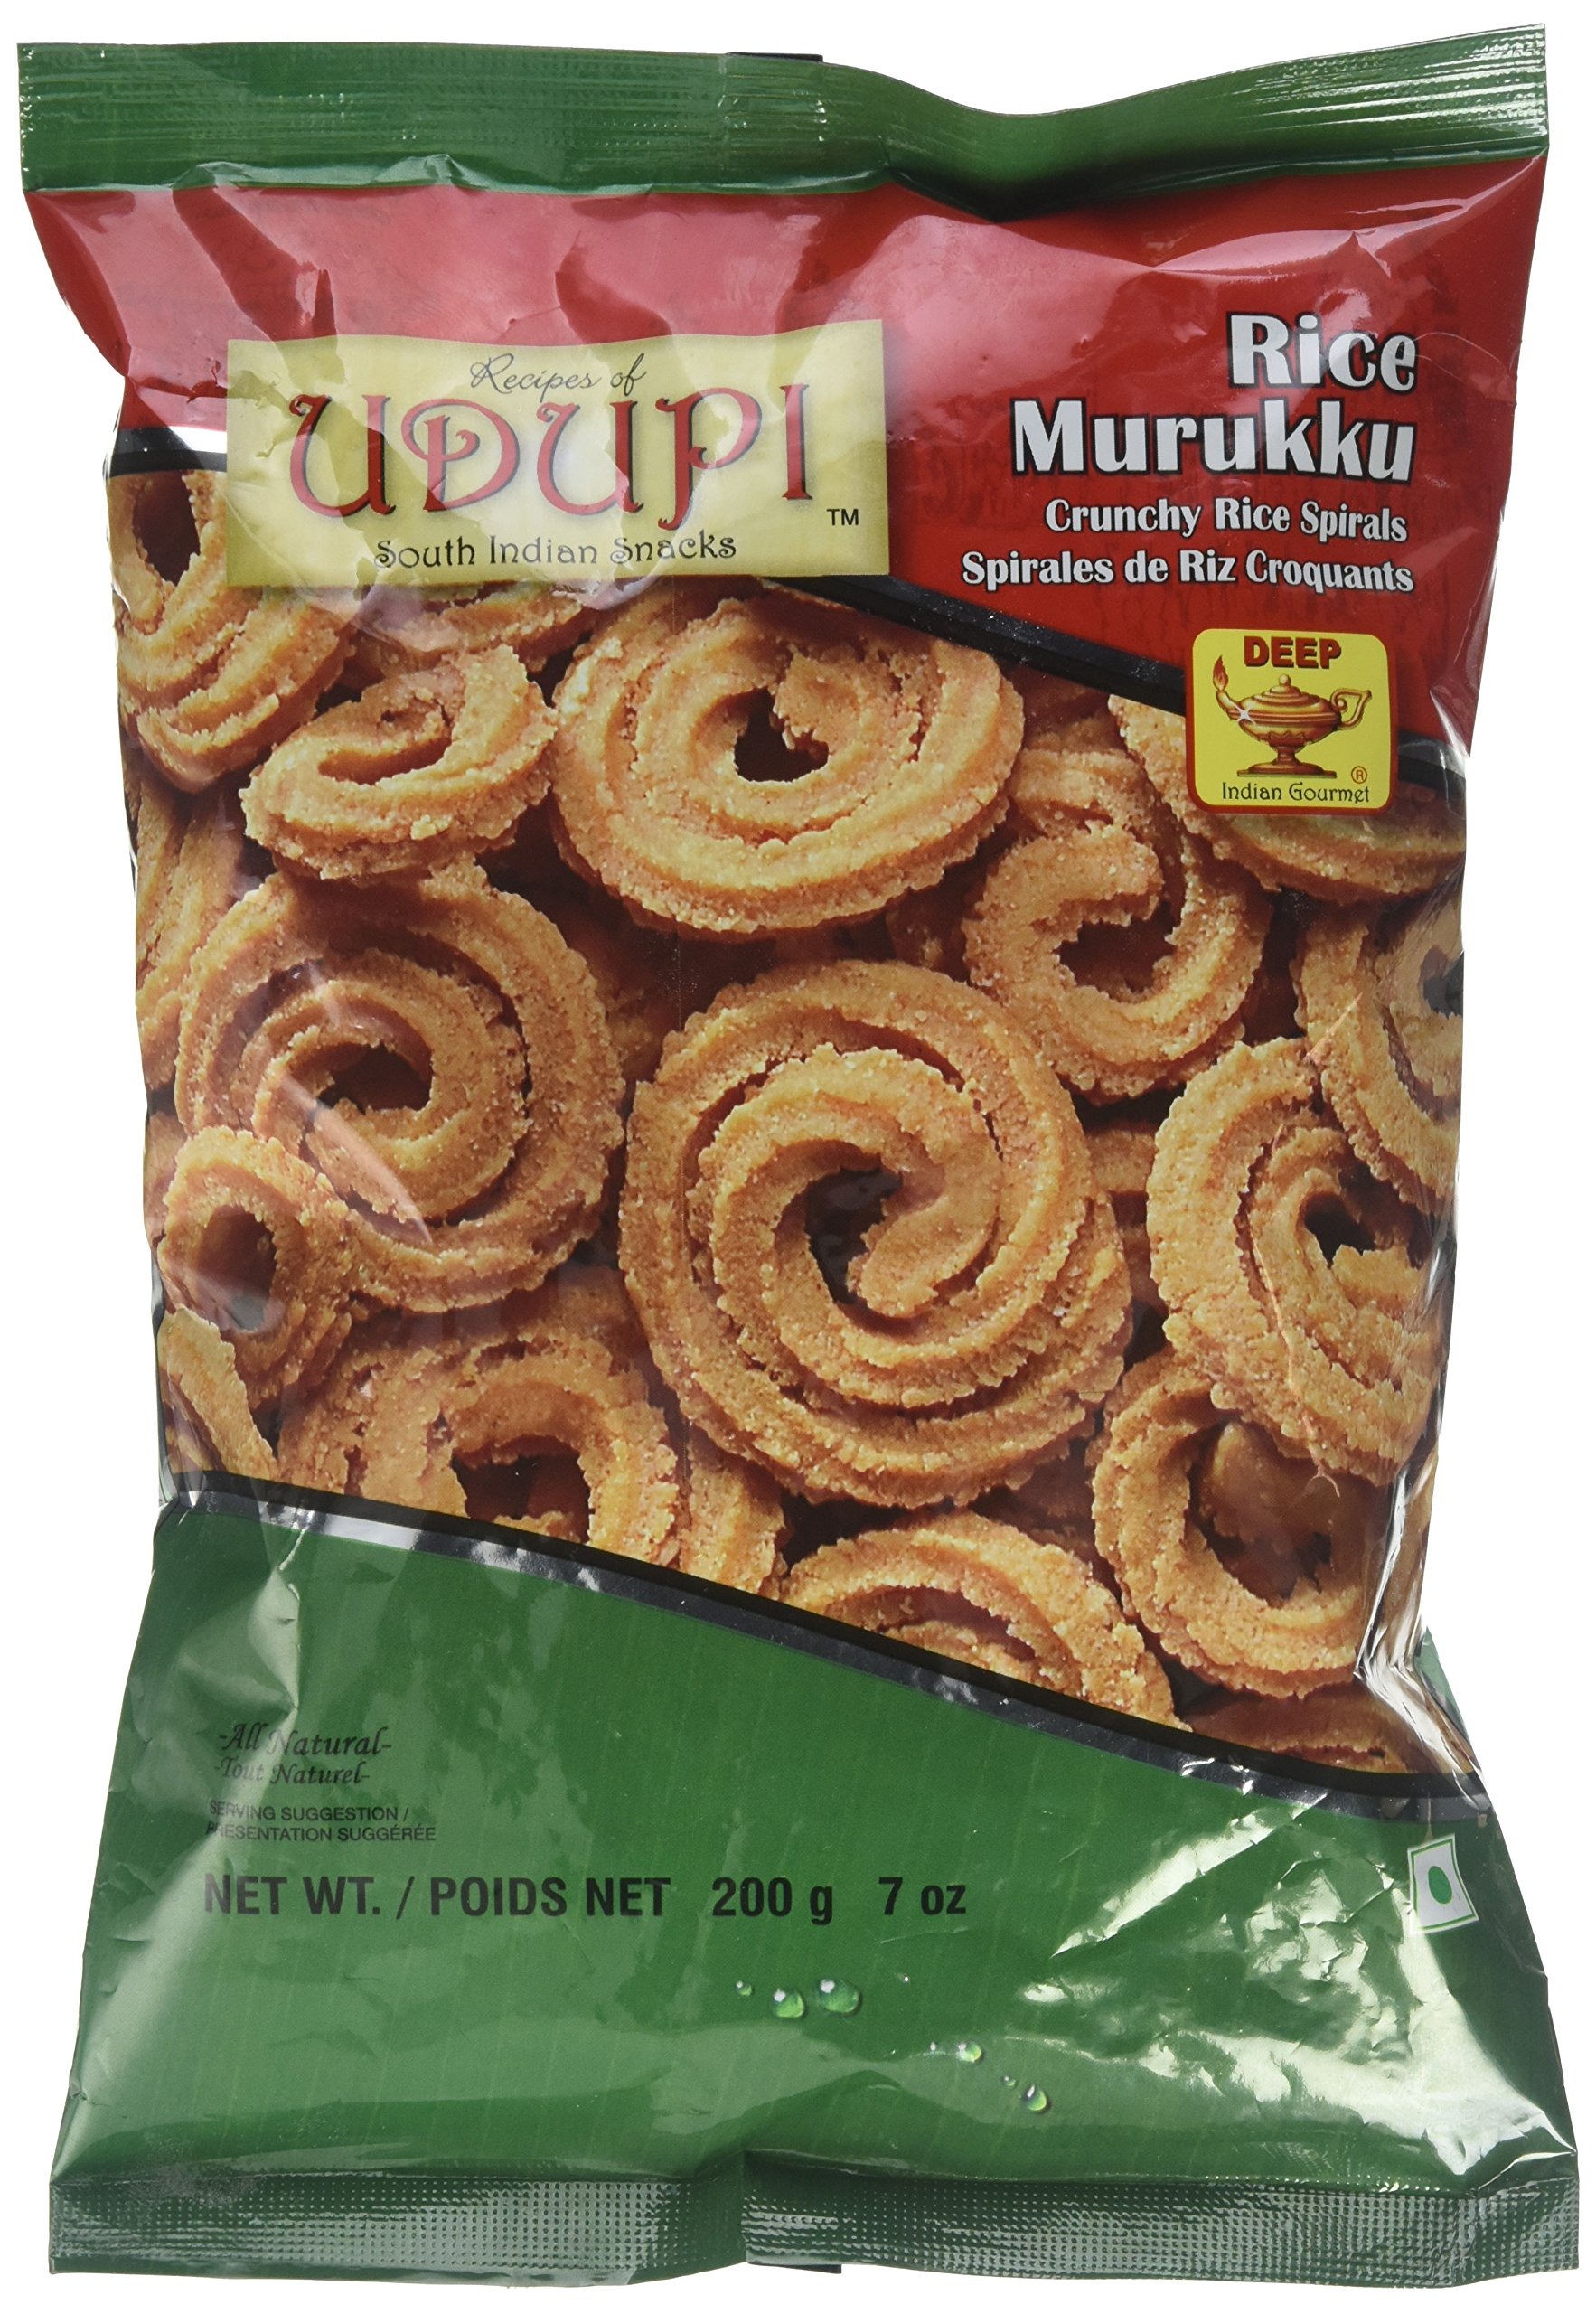
Item Name: Deep Rice Murukku Snacks - Home style Indian Namkeen - Rice Chakli- Ready to Eat Snacks - 7 Oz
Bullet Point 1: Murukku is a popular South Indian crunchy and crispy snack made with rice flour and lentil flour. It is also known as murukulu, chakralu, chakli
Bullet Point 2: These light snacks are the perfect accompaniment with your coffee/ tea
Bullet Point 3: Prepared using the good quality ingredients in a hygienic kitchen
Bullet Point 4: 100% Vegetarian
Bullet Point 5: Store in Cool & Dry place, away from direct Sunlight, Once opened keep in an airtight container
Product Description: Home style Indian Namkeen - Rice Chakli- Ready to Eat Snacks - 7 Oz
Value: 7.04
Unit: Ounce

Price: 10.99